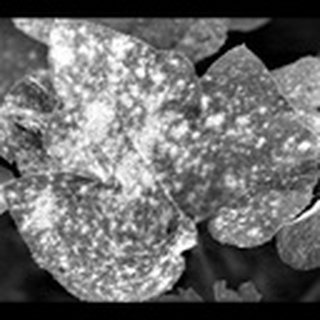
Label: cotton_powdery_mildew